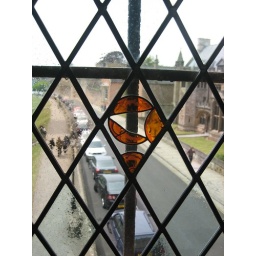
Only just noticed the black cross in this picture.